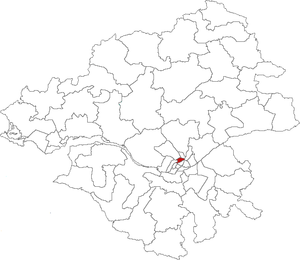
Localisation du canton de Nantes-6 sur la carte de la Loire-Atlantique (France)
Le canton de Nantes-6 est un canton français situé dans le département de la Loire-Atlantique.